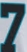
Number: 7